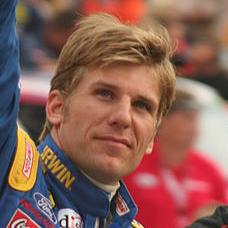
Age: 30